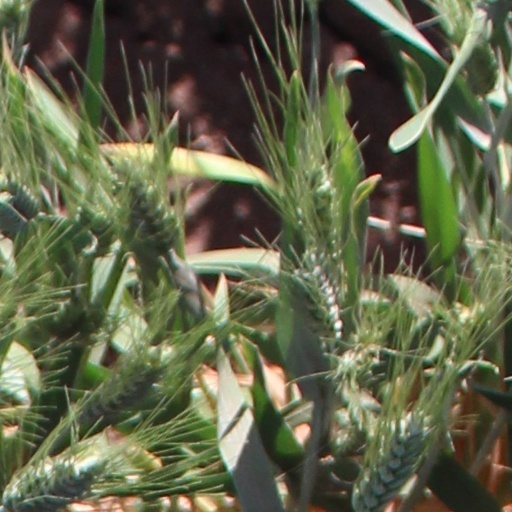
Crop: wheat